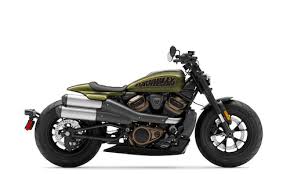
Vehicle type: Motorcycles